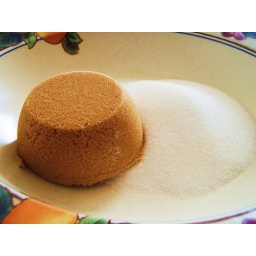
brown sugar cookies (cook's illustrated) in dog biscuit shapes - 07